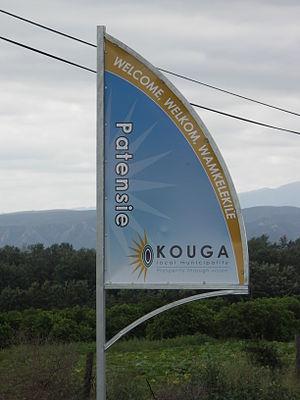
Patensie est une localité située dans la municipalité locale de Kouga, dans le district de Sarah Baartman, province du Cap-Oriental, en Afrique du Sud. En 2011, sa population est de 5 263 habitants.